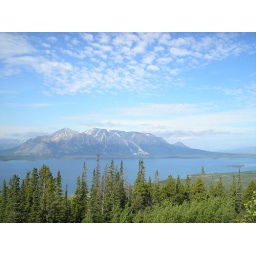
The tallest mountain in the world that is located on an island in a fresh water lake.